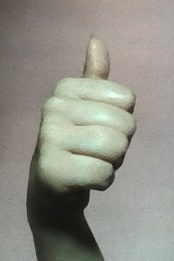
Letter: aleff